William Knickerbocker Van Reypen

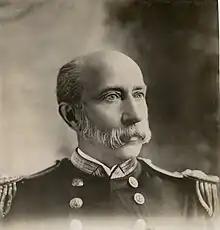

RADM William Knickerbocker Van Reypen (November 14, 1840 – December 22, 1924) was the sixteenth Chief of the Bureau of Medicine and Surgery (BUMED) and the twelfth Surgeon General of the U. S. Navy, serving from 1897 to 1902.